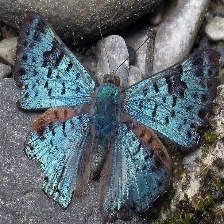
Species: GLITTERING SAPPHIRE